Letitia de Jong

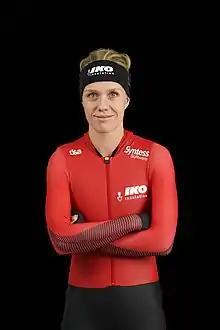
De Jong in 2020

Letitia de Jong (born 5 March 1993) is a Dutch former speed skater who specialized in the sprint distances.